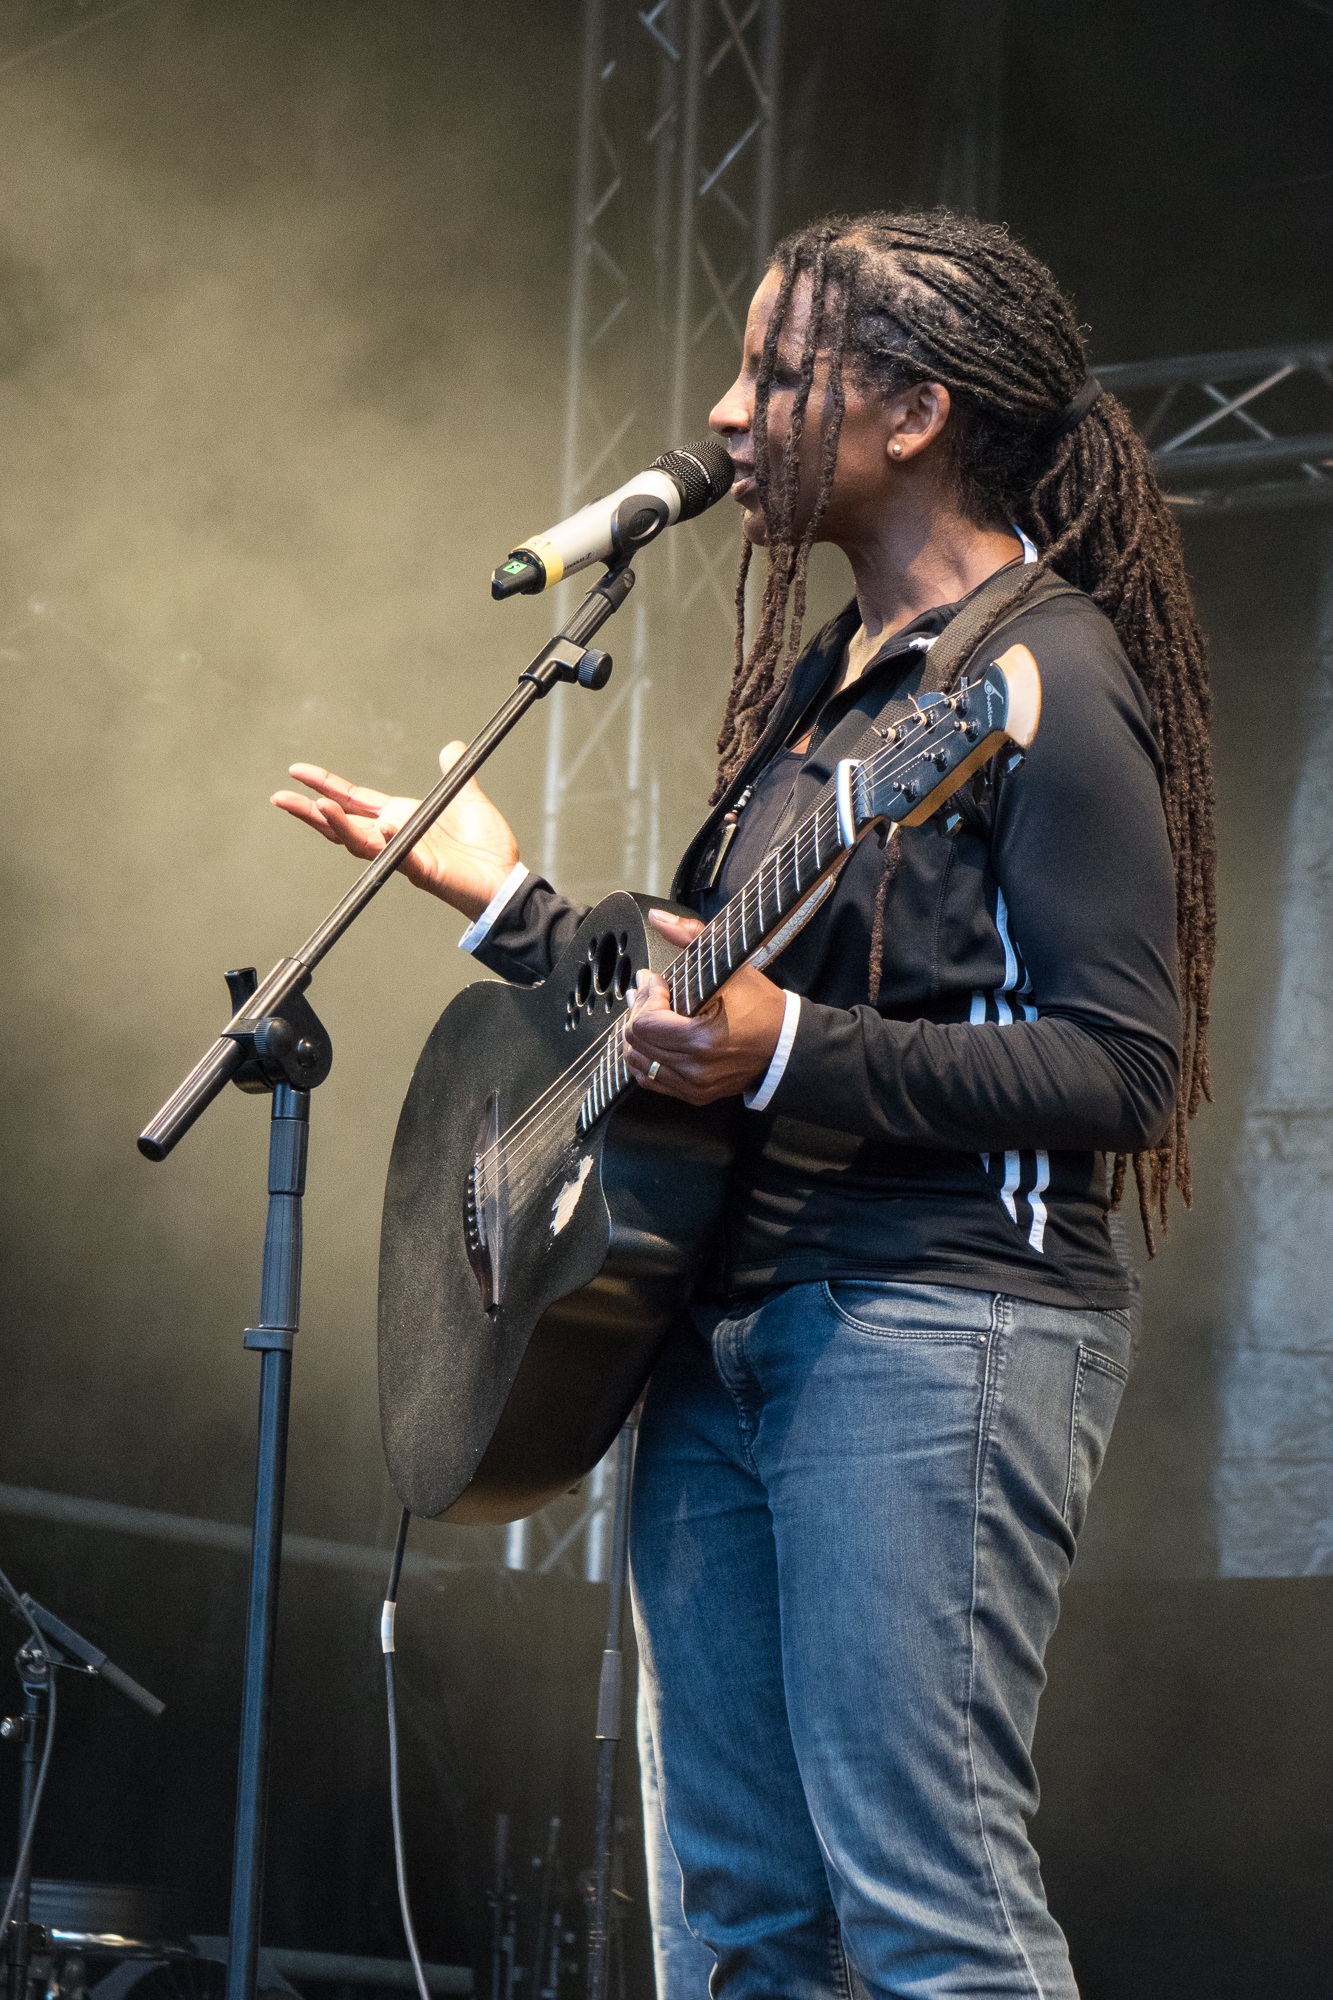
music, light, guitar, concert, musician, lighting, performance art, stage, performance, bassist, singing, guitarist, drums, drummer, entertainment, performing arts, singer songwriter, social group, musical ensemble